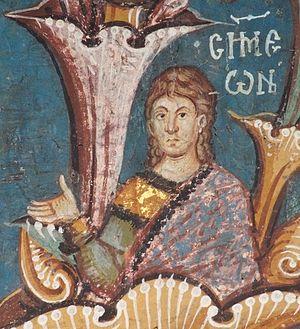
Simeon ou Siniša Uroš Nemanjić, fut empereur des « Roméens et des Serbes » de 1359 à 1371.